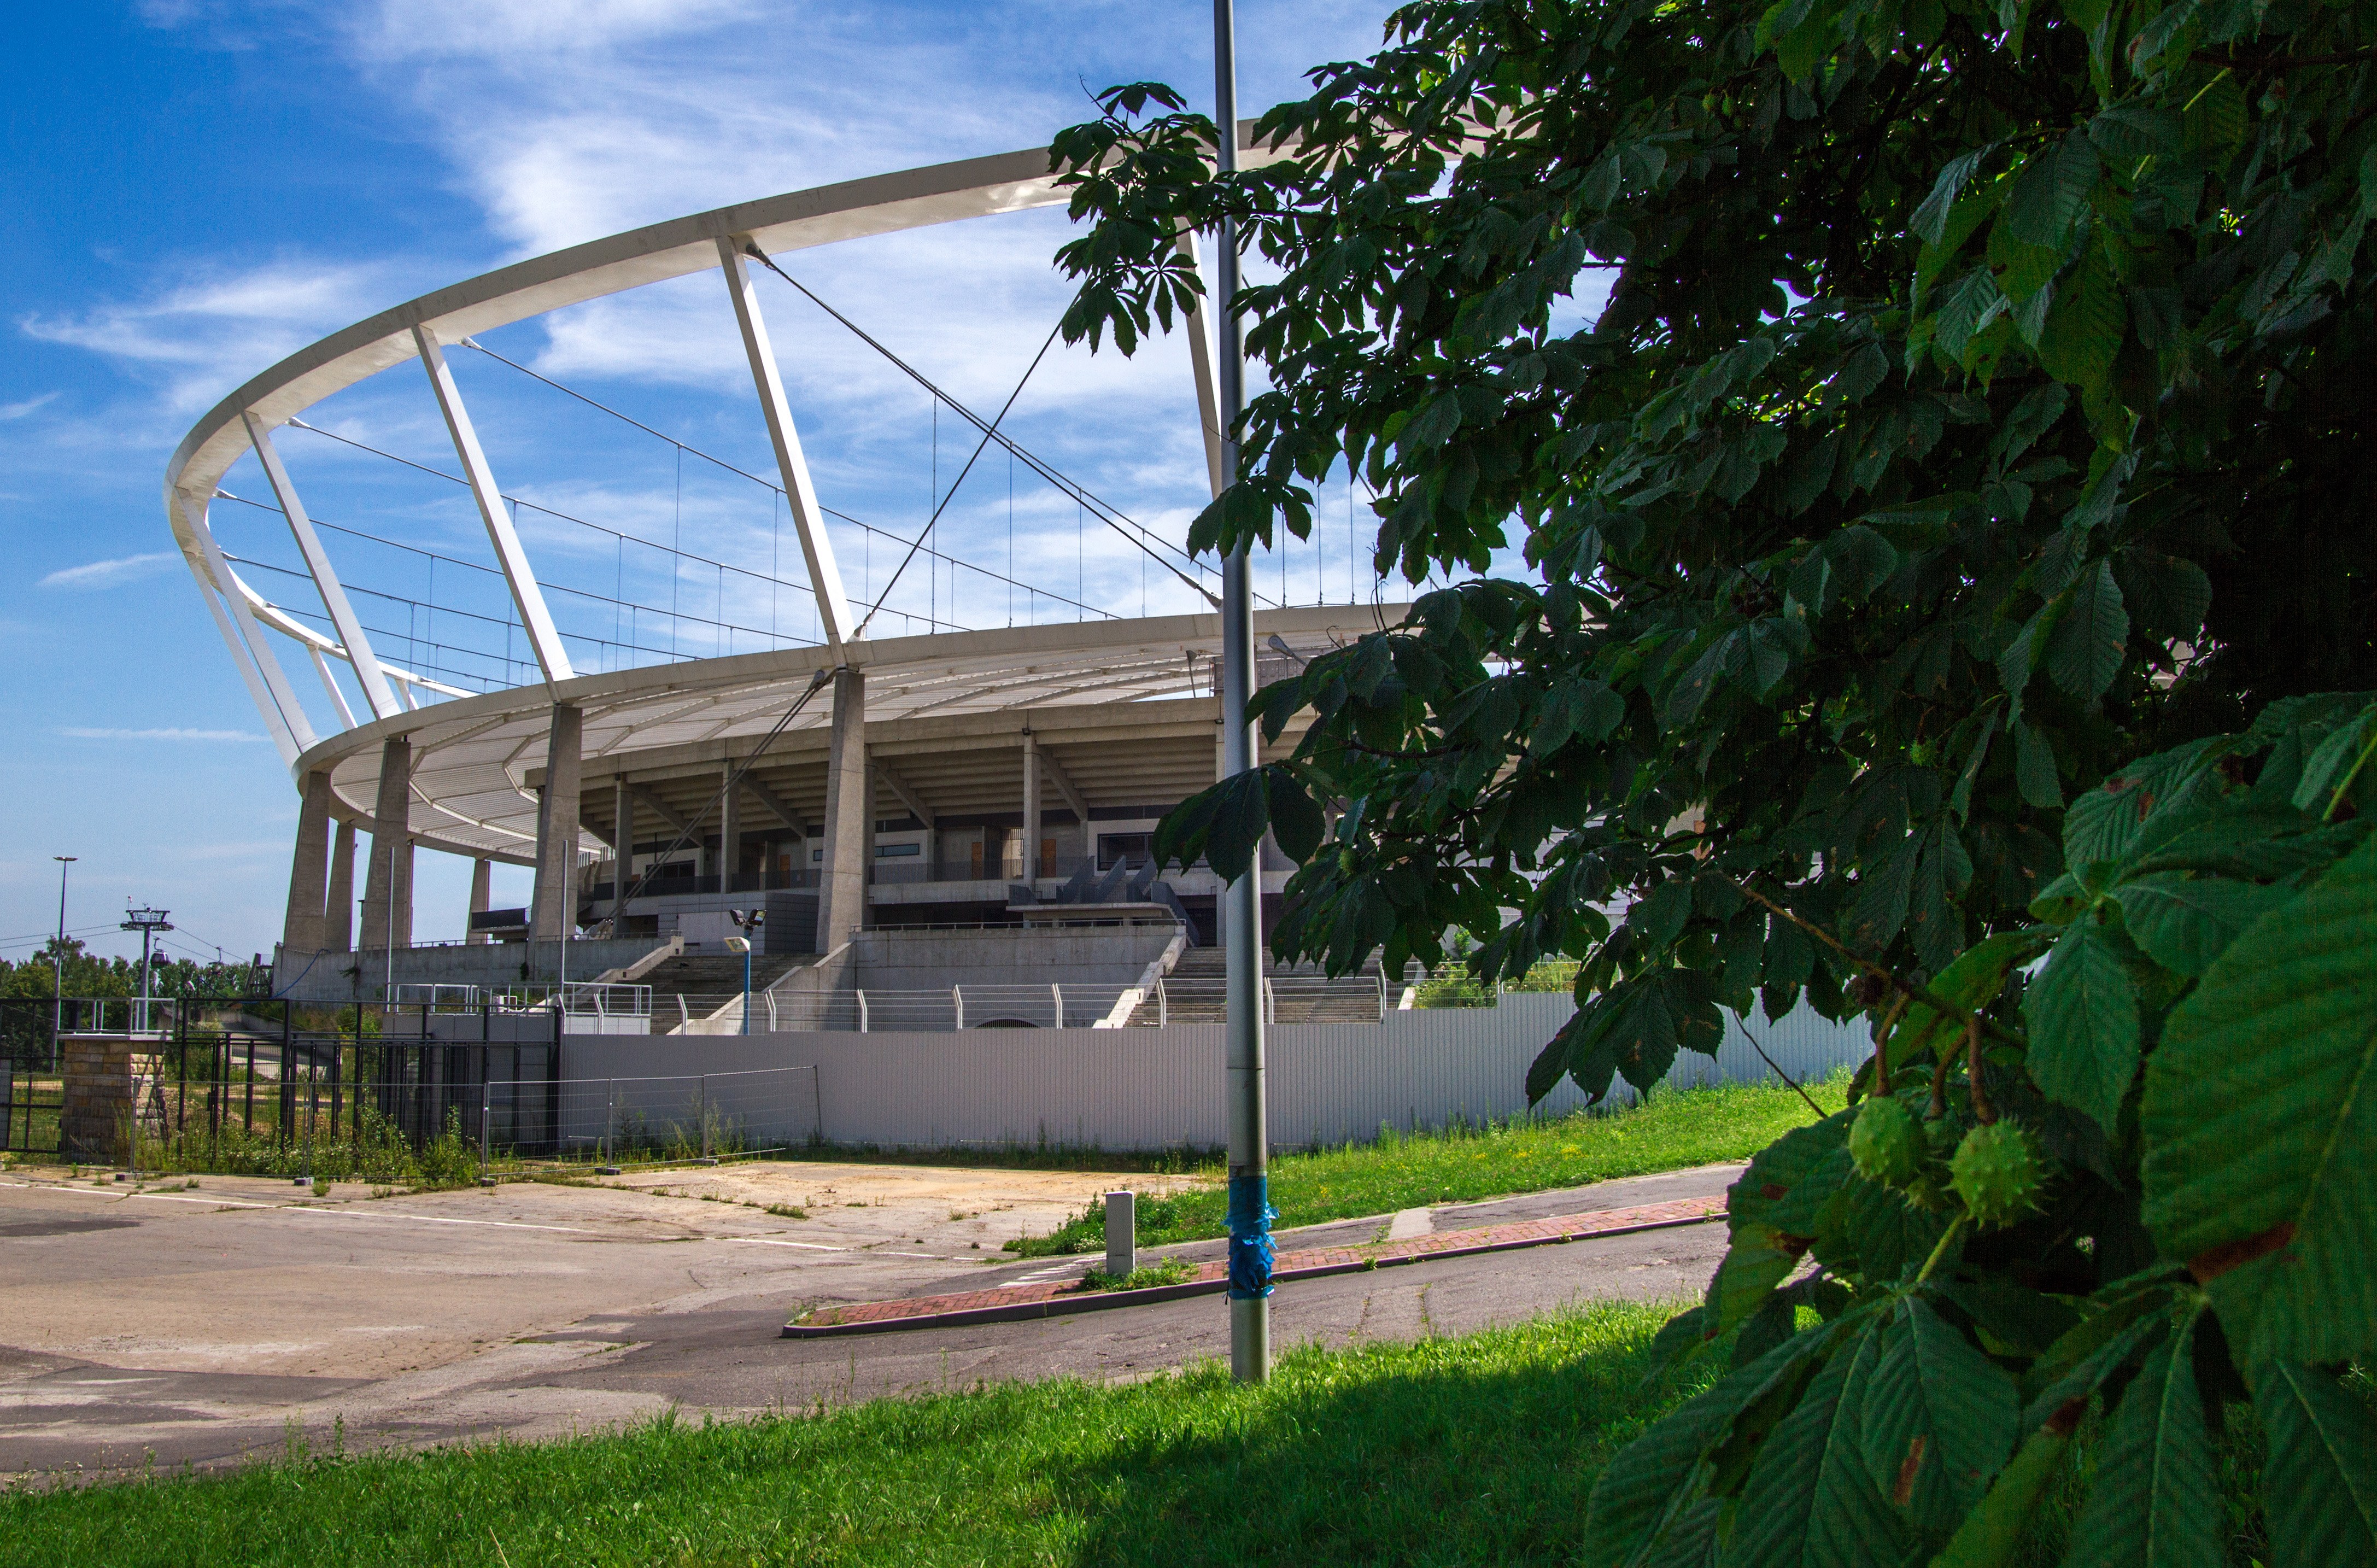
architecture, structure, construction, park, soccer, football, stadium, arena, sports, assembly, under, poland, site, development, polska, polish, stadion, venues, silesian, slask, slaski, chorzow, sport venue, outdoor structure